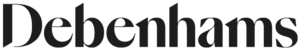
Debenhams
Debenhams er en britisk stormagasinkæde, der også opererer i andre lande på franchisebasis. I Danmark drev Magasins tidligere ejer, Baugur Group, en Debenhams-forretning i shoppingcentret Field's i Ørestad fra 2004 til 2006. Kæden bestod i 2012 af 172 butikker, der omsatte for 2.229,8 mio. pund og beskæftigede 29.000 ansatte. Hovedsædet er beliggende i London, hvor kæden også har sin hovedbutik på hjørnet af Oxford Street og Vere Street.